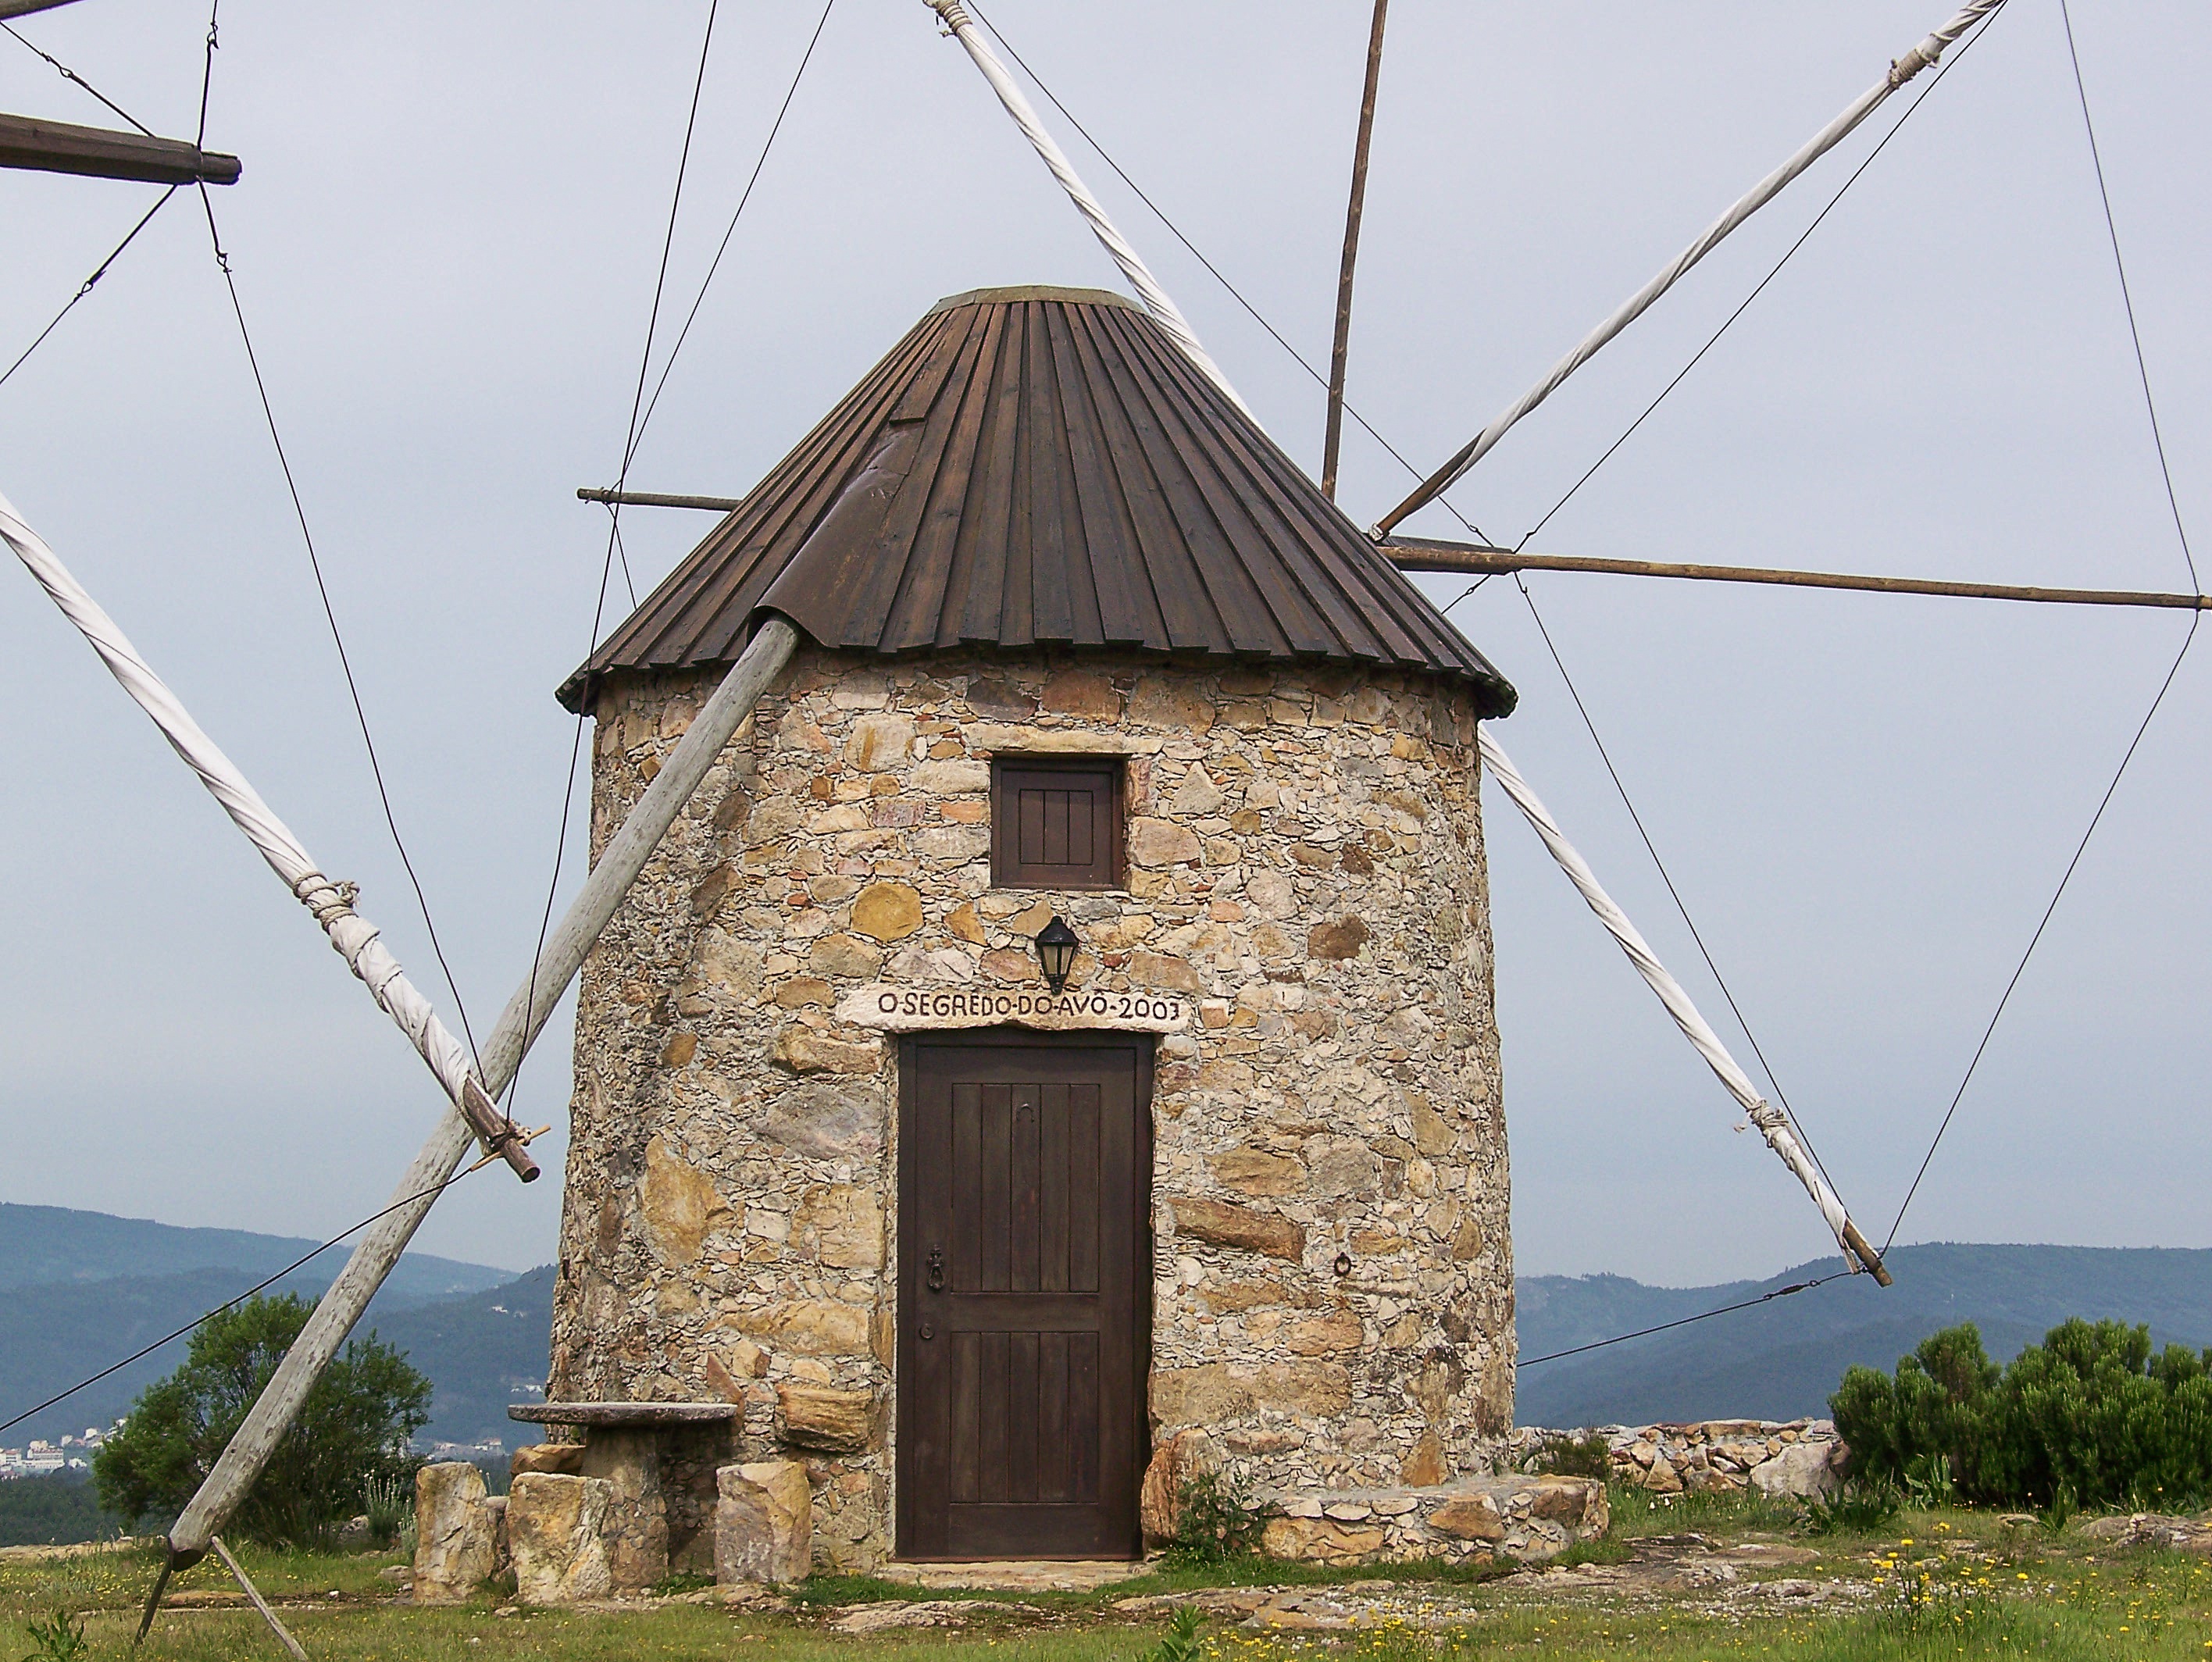
windmill, building, tower, chapel, mill, wings, portugal, windmills, rural area